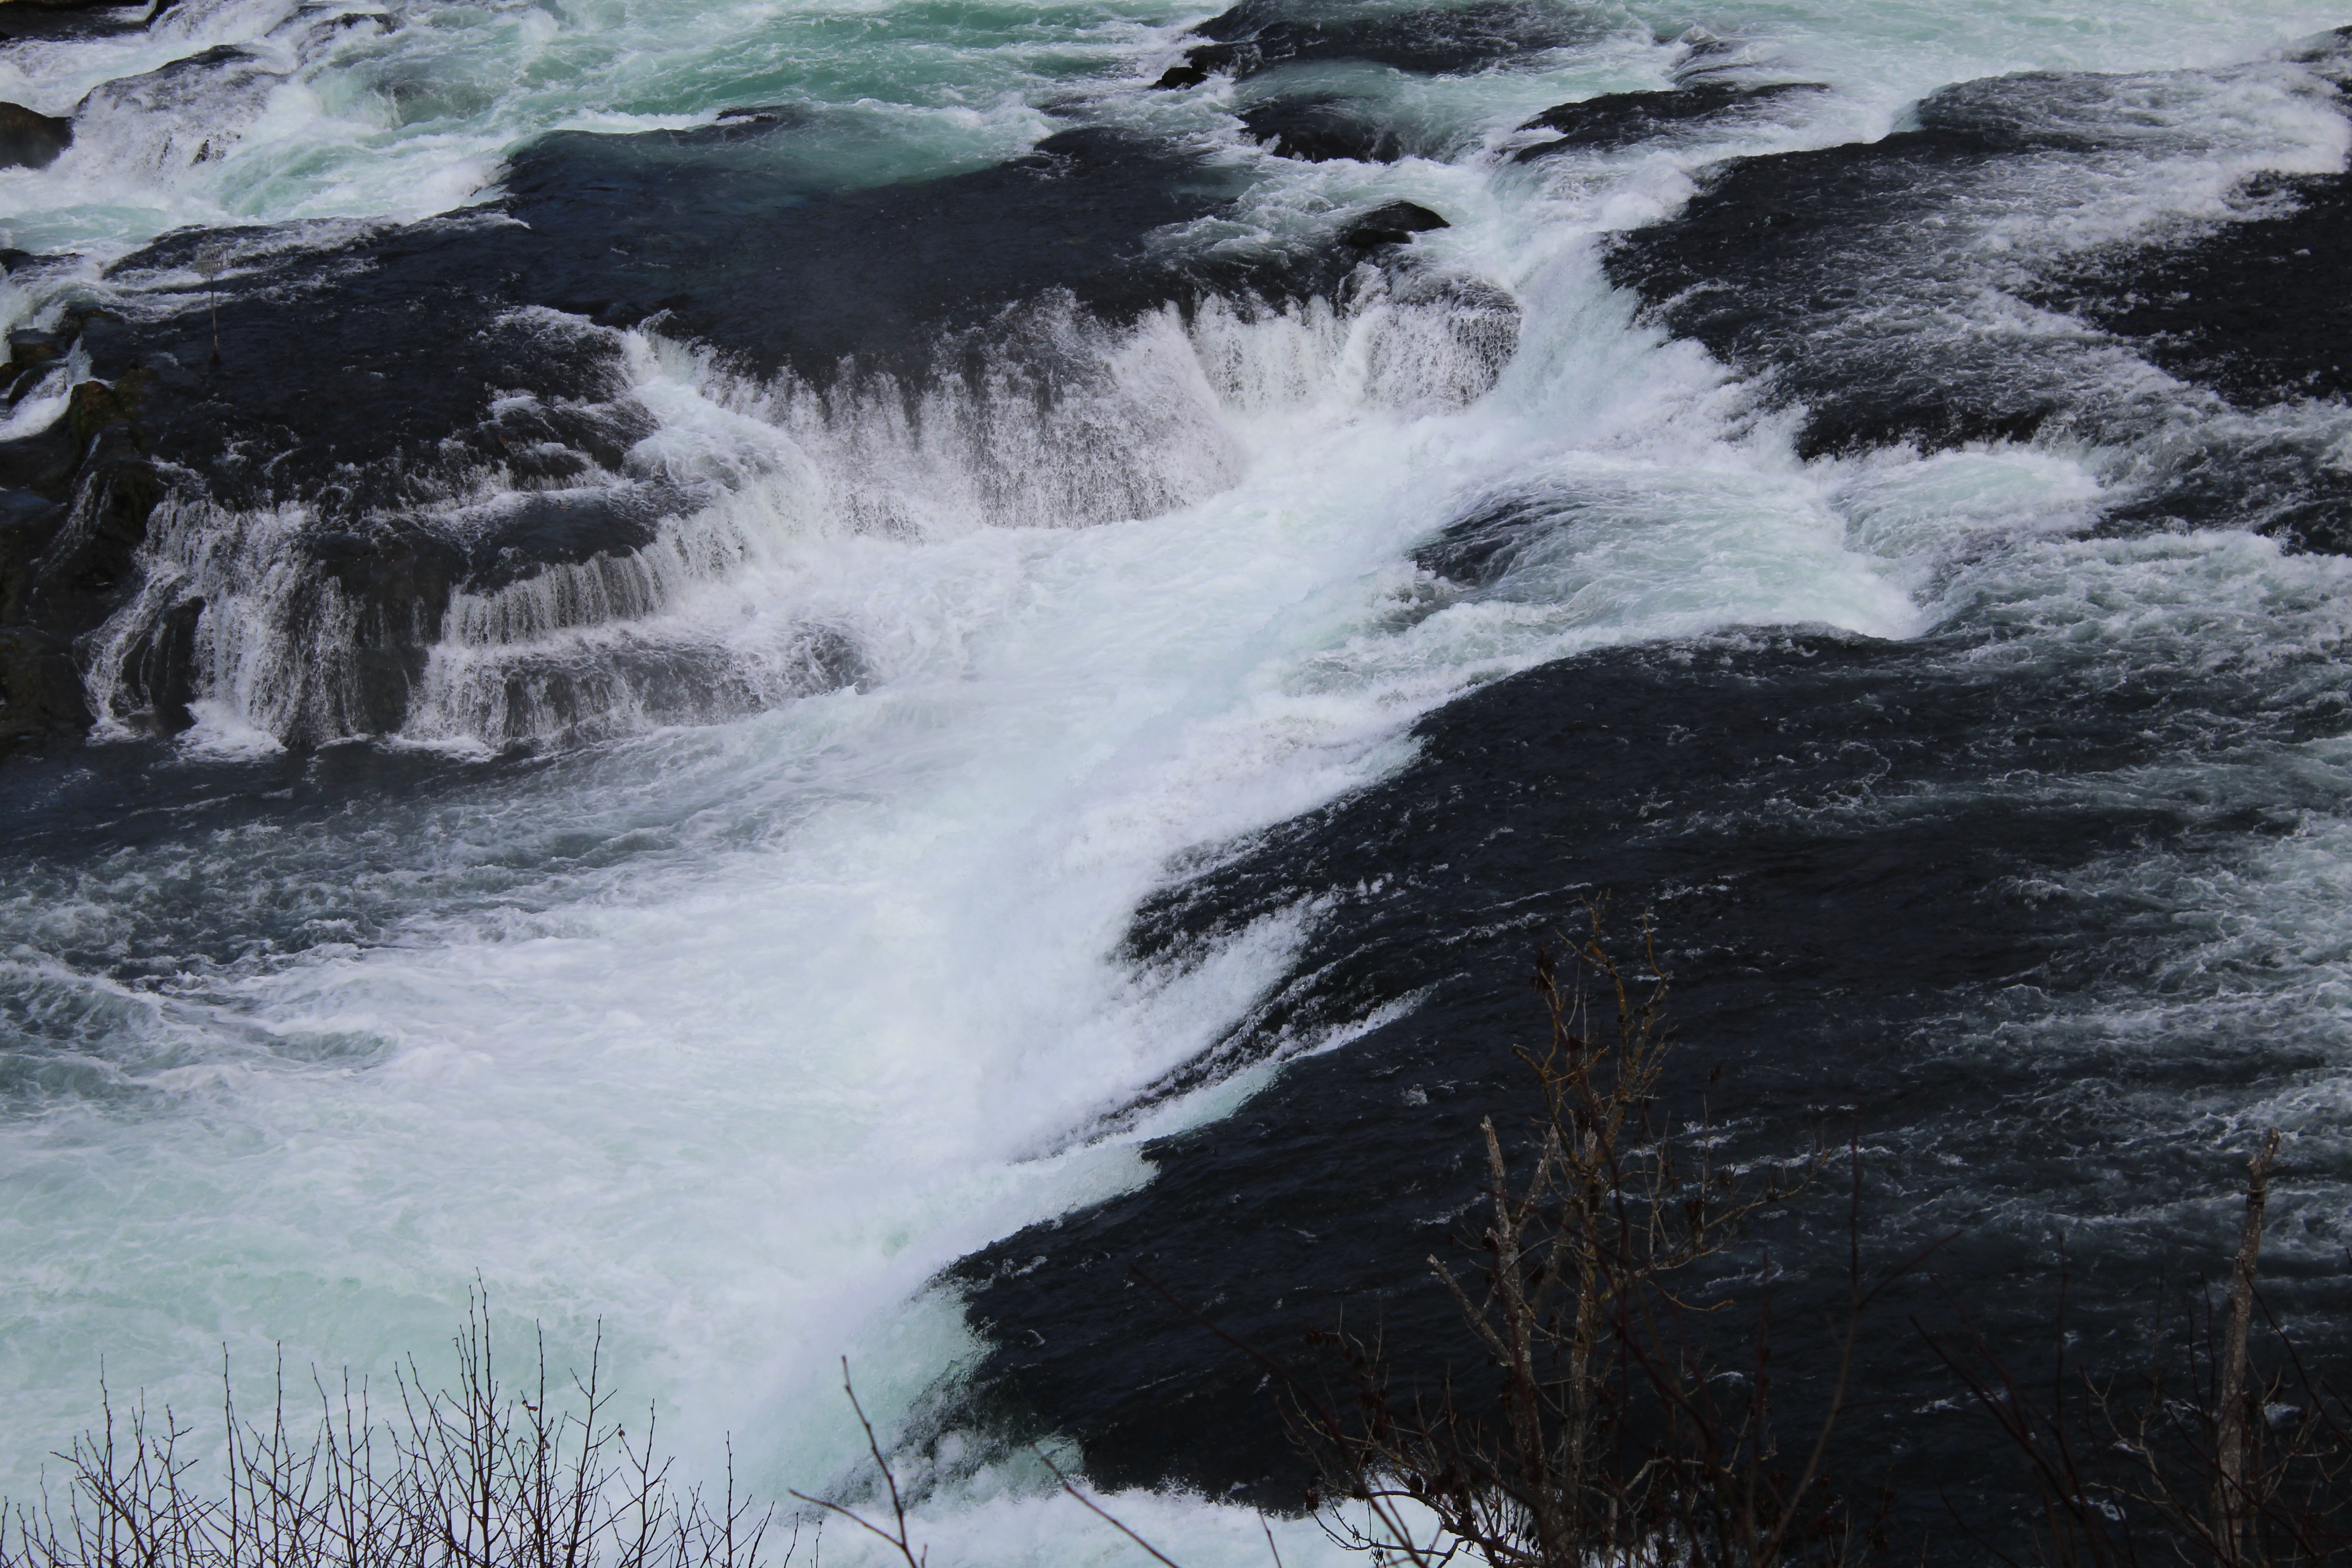
sea, coast, water, waterfall, wave, river, stream, rapid, body of water, water feature, schaffhausen, rhine falls, geological phenomenon, wind wave